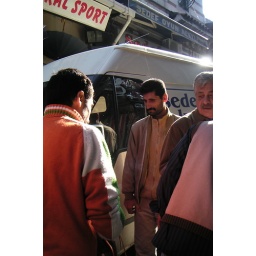
Streetlife, the man in red shirt is delivering tea on a hanging tray